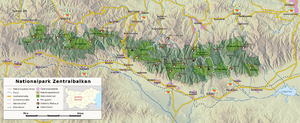
Central Balkan National Park
Kort over Nationalparken
Central Balkan National Park ligger i hjertet af Bulgarien, midt i de centrale og højere dele af Balkanbjergene. Parken har usædvanlige og udryddelsestruede dyrearter, et økosystem med biologisk mangfoldighed, såvel som historiske steder af kulturel og videnskabelig værdi på globalt niveau.